Agrio Formation

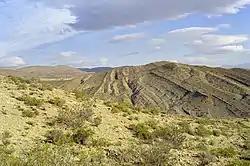
Agrio Formation in Aguada de la Mula

The Agrio Formation was first described by Weaver in 1931 and its three members, from bottom to top: Pilmatué, Avilé and Agua de la Mula Members, were defined by Leanza and Hugo in 2001. The formation crops out in an approximately wide band from north to south along 70° longitude west, from 37° to 39° south in the northern-central part of the Neuquén Basin. The southern termination of the formation is the Huincul High, formed by the Huincul Fault. Towards the east in the basin, the formation grades into the Centenario Formation.